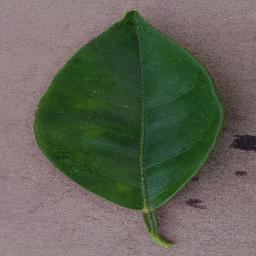
Label: Orange___Haunglongbing_(Citrus_greening)